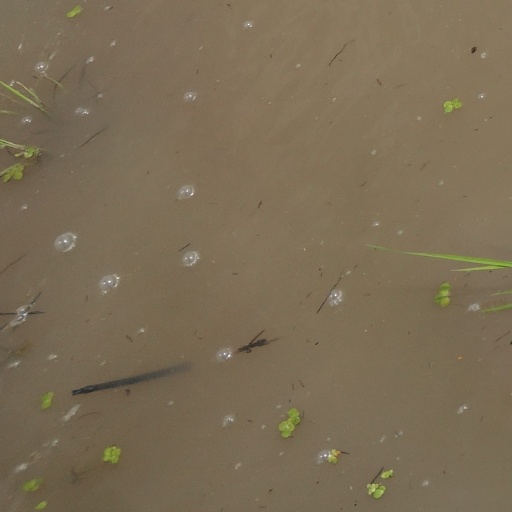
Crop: rice